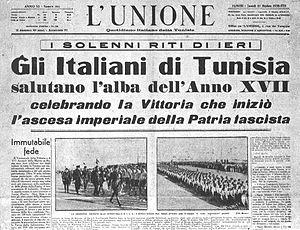
Journal italien de Tunisie, octobre 1938
Les Italo-Tunisiens ou Italiens de Tunisie constituent une colonie d'Italiens émigrés en Tunisie principalement au cours des XIXᵉ et XXᵉ siècles. Ils étaient plus de 100 000 au début des années 1900 mais ne sont plus maintenant que quelques milliers.
Le protectorat français de Tunisie est institué par le traité du Bardo du 12 mai 1881 au terme d’une rapide conquête militaire. La souveraineté tunisienne est réduite à néant dès 1883, le bey se contentant de signer les décrets et lois préparés par le résident général de France en Tunisie. Si l’administration tunisienne au niveau local reste en place, elle se contente de faire le lien entre la population tunisienne et les nouvelles administrations mises en place sur le modèle de ce qui existe en France. Le budget du gouvernement tunisien est rapidement assaini ce qui permet de lancer de multiples programmes de constructions d’infrastructures qui transforment complètement le pays avant tout au profit des colons, en majorité italiens dont le nombre augmente rapidement. Toute une législation foncière est mise en place permettant l'acquisition ou la confiscation de terres afin de créer des lots de colonisation revendus aux colons français qui s'approprient ainsi les meilleures surfaces cultivables.